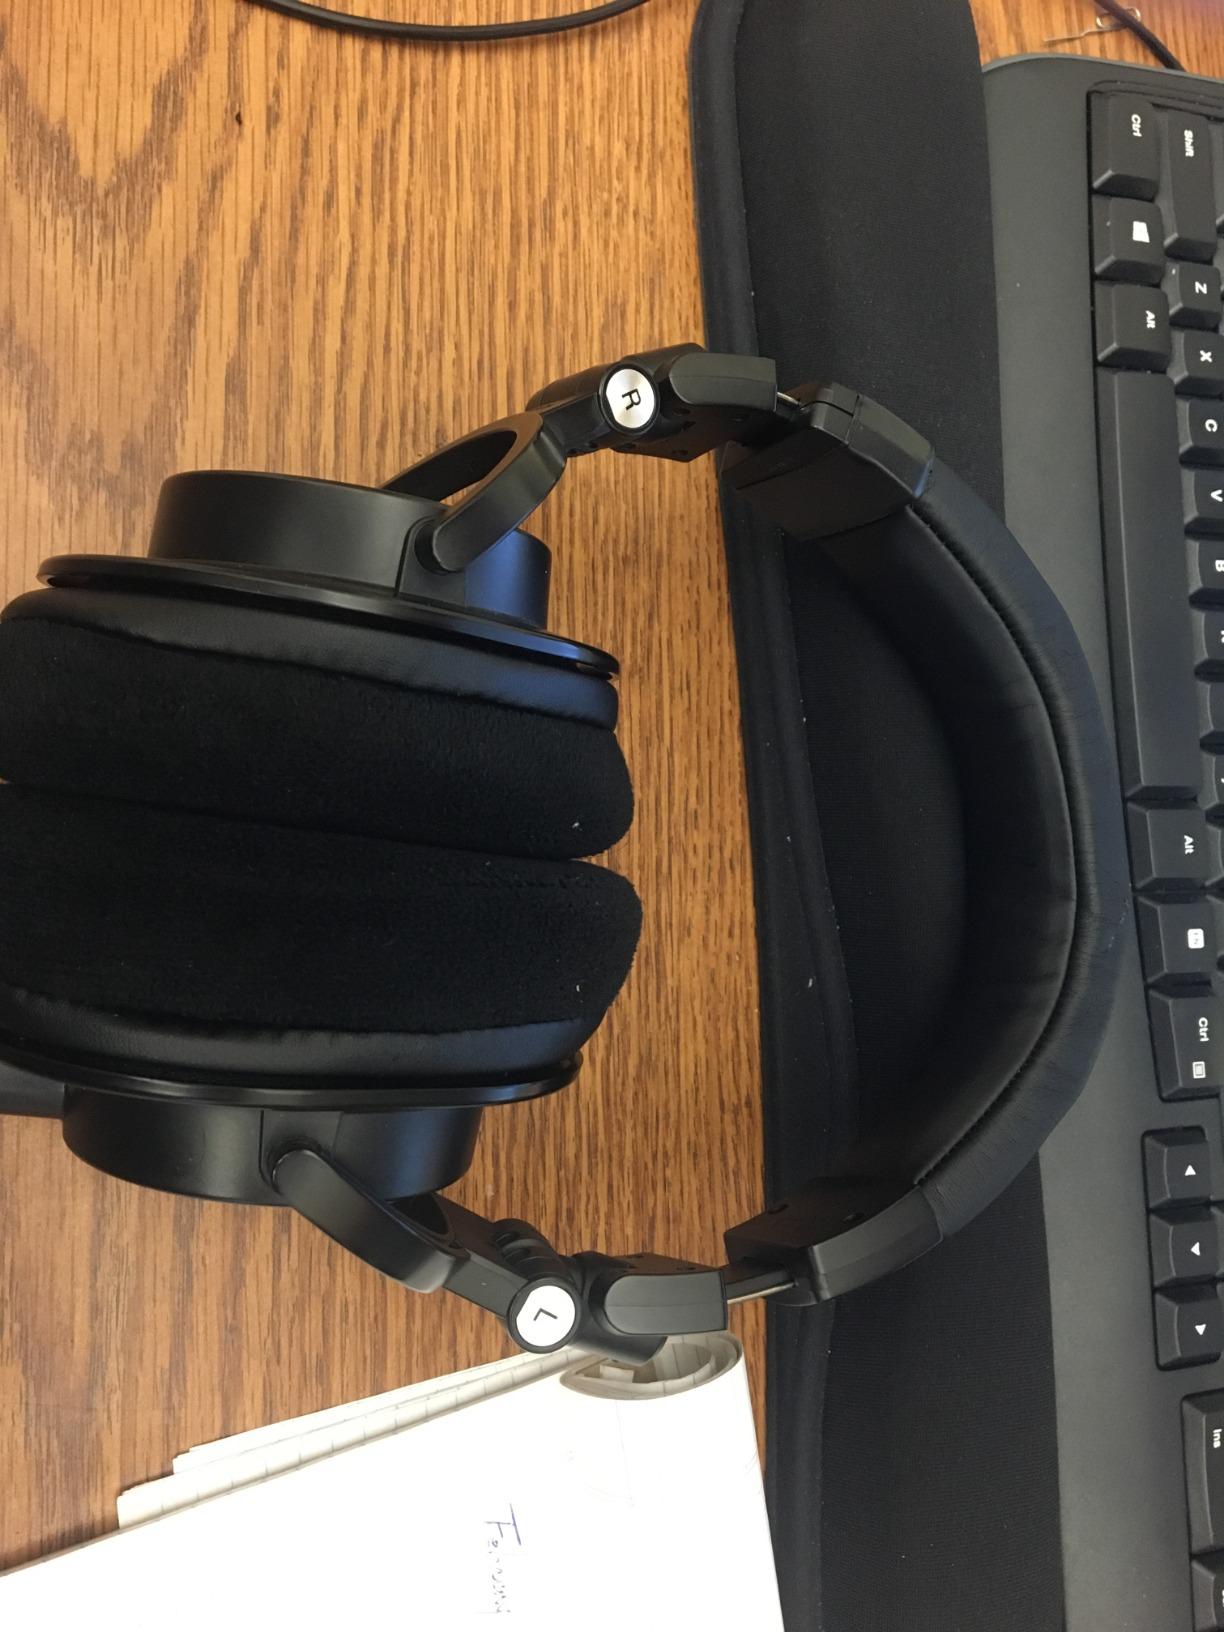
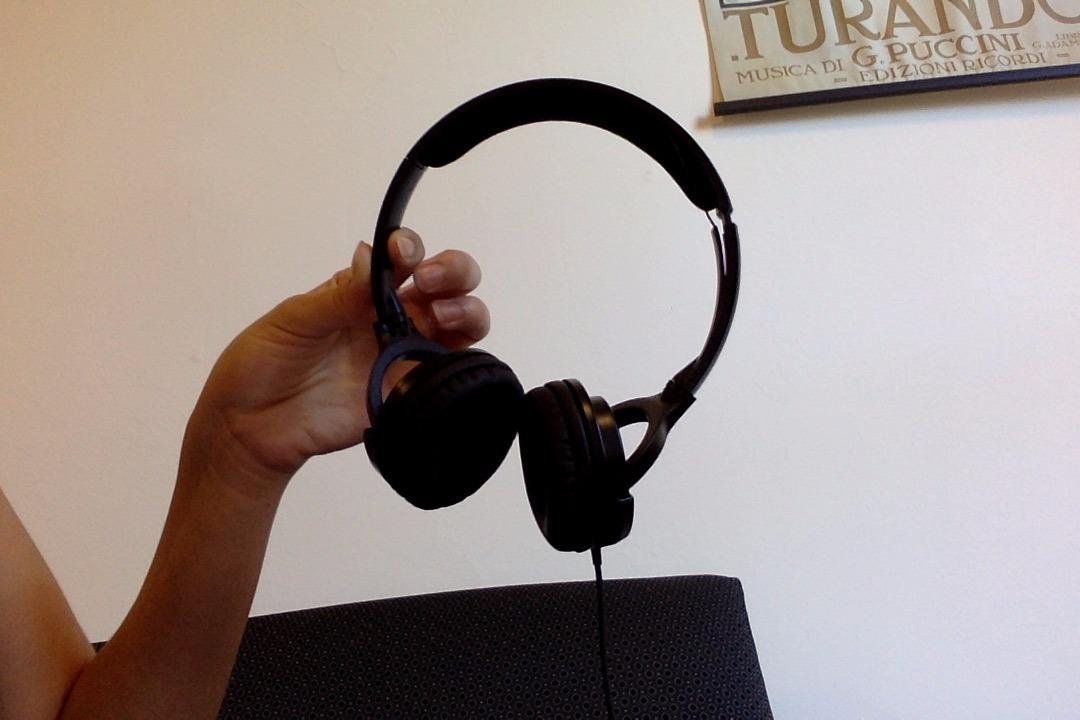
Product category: headphones
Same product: no